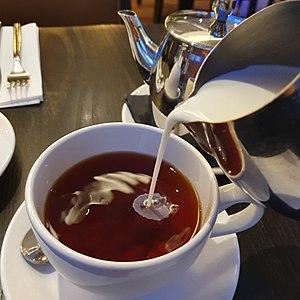
Du lait versé dans une tasse de thé Irish Breakfast.
Le thé en Irlande est une tradition et l'Irlande est depuis longtemps l'un des pays ayant la plus grande consommation par habitant de thé du monde. Il se démocratise dans les années 1830 et devient rapidement très populaire malgré l'opposition des autorités religieuses britanniques. Pendant la Seconde Guerre mondiale, le Royaume-Uni coupe les importations via Londres, et l'Irlande crée des liens commerciaux avec des pays producteurs : d'abord l'Inde, puis rapidement les pays de l'Afrique de l'Est.